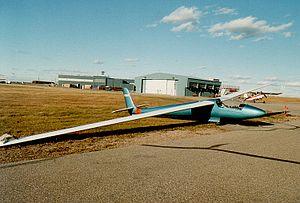
Le Slingsby T.51 Dart est un planeur de compétition monoplace conçu au début des années 1960, d'abord en classe standard 15m, il a évolué en planeur de classe libre 17 m. C'était le dernier planeur Slingsby en bois et toile.